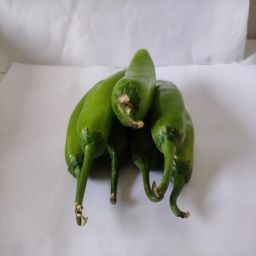
Crop: New Mexico Green Chile
Quality: Unripe